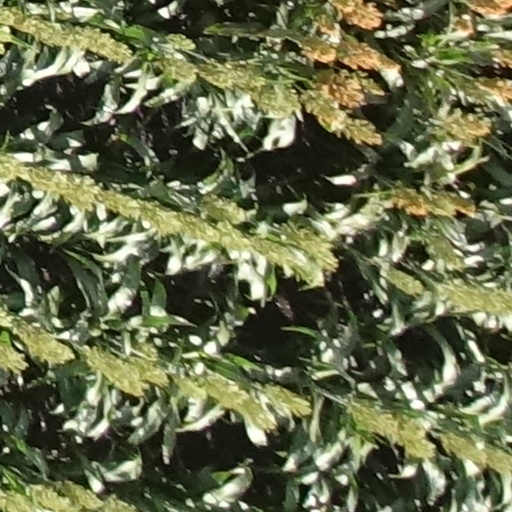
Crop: sorghum